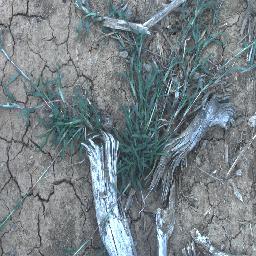
Label: negative